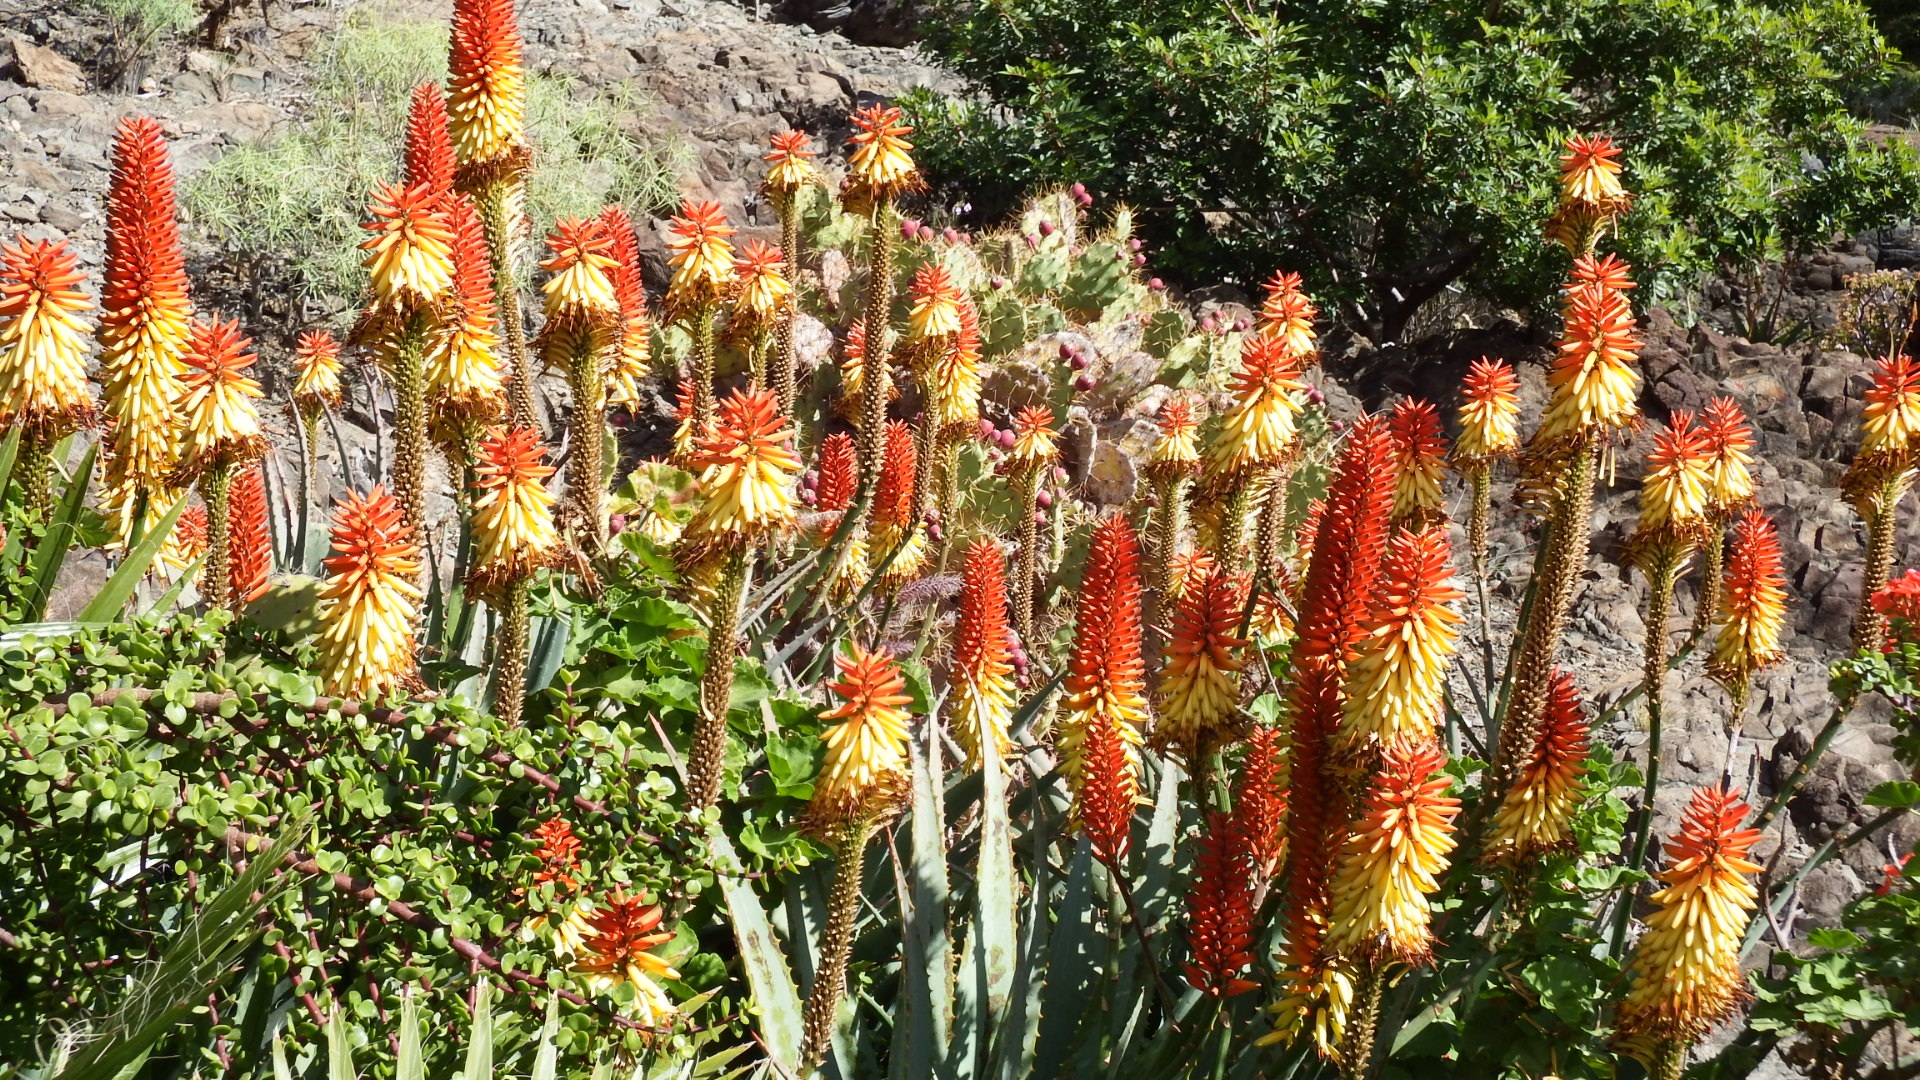
plant, flower, orange, food, red, tropical, botany, flora, digitalis, xanthorrhoeaceae, flowering plant, aloe vera, cactus flower, torch lily, grass family, land plant, canna family, foxtail lily